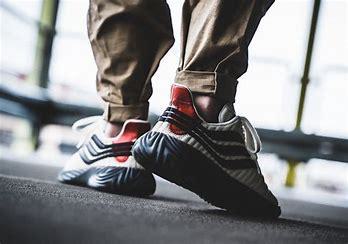
Brand: Adidas
Model: Sobakov